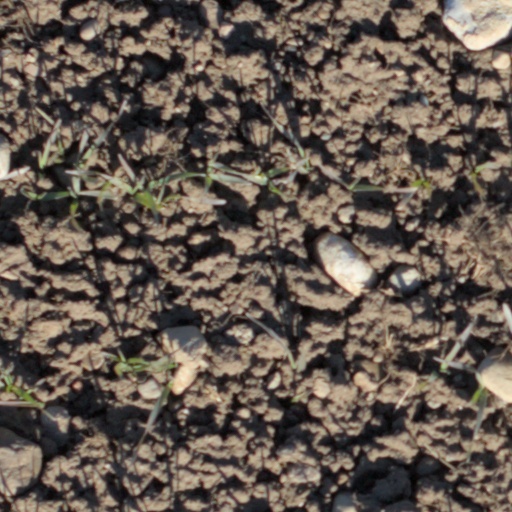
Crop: wheat